Rhinecliff station

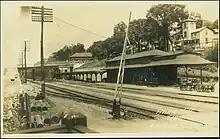
Construction around a railway station building

The NYC&HR widened much of the line to four tracks in the early 20th century. In 1910, with quadruple-tracking south of Poughkeepsie largely complete, the company began work on the segment north from Poughkeepsie through Rhinecliff to Barrytown. At Rhinecliff, the cliff face was blasted out to make room for the additional tracks. In June 1912, the New York Public Service Commission ordered that the Shatzell Avenue grade crossing be closed. A new road bridge was to be built at Hutton Street, about to the north, with a footbridge at Shatzell Avenue.